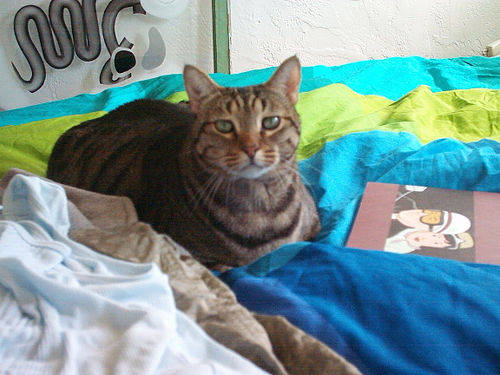
user: Given an image and a question. Answer the question in a short answer. Question: What sound does this creature make? Short Answer:
assistant: meow